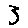
Label: 3